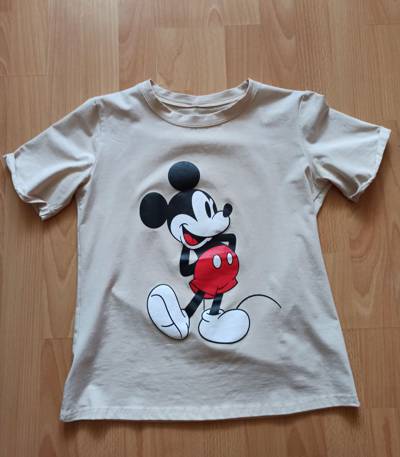
Waste category: clothes